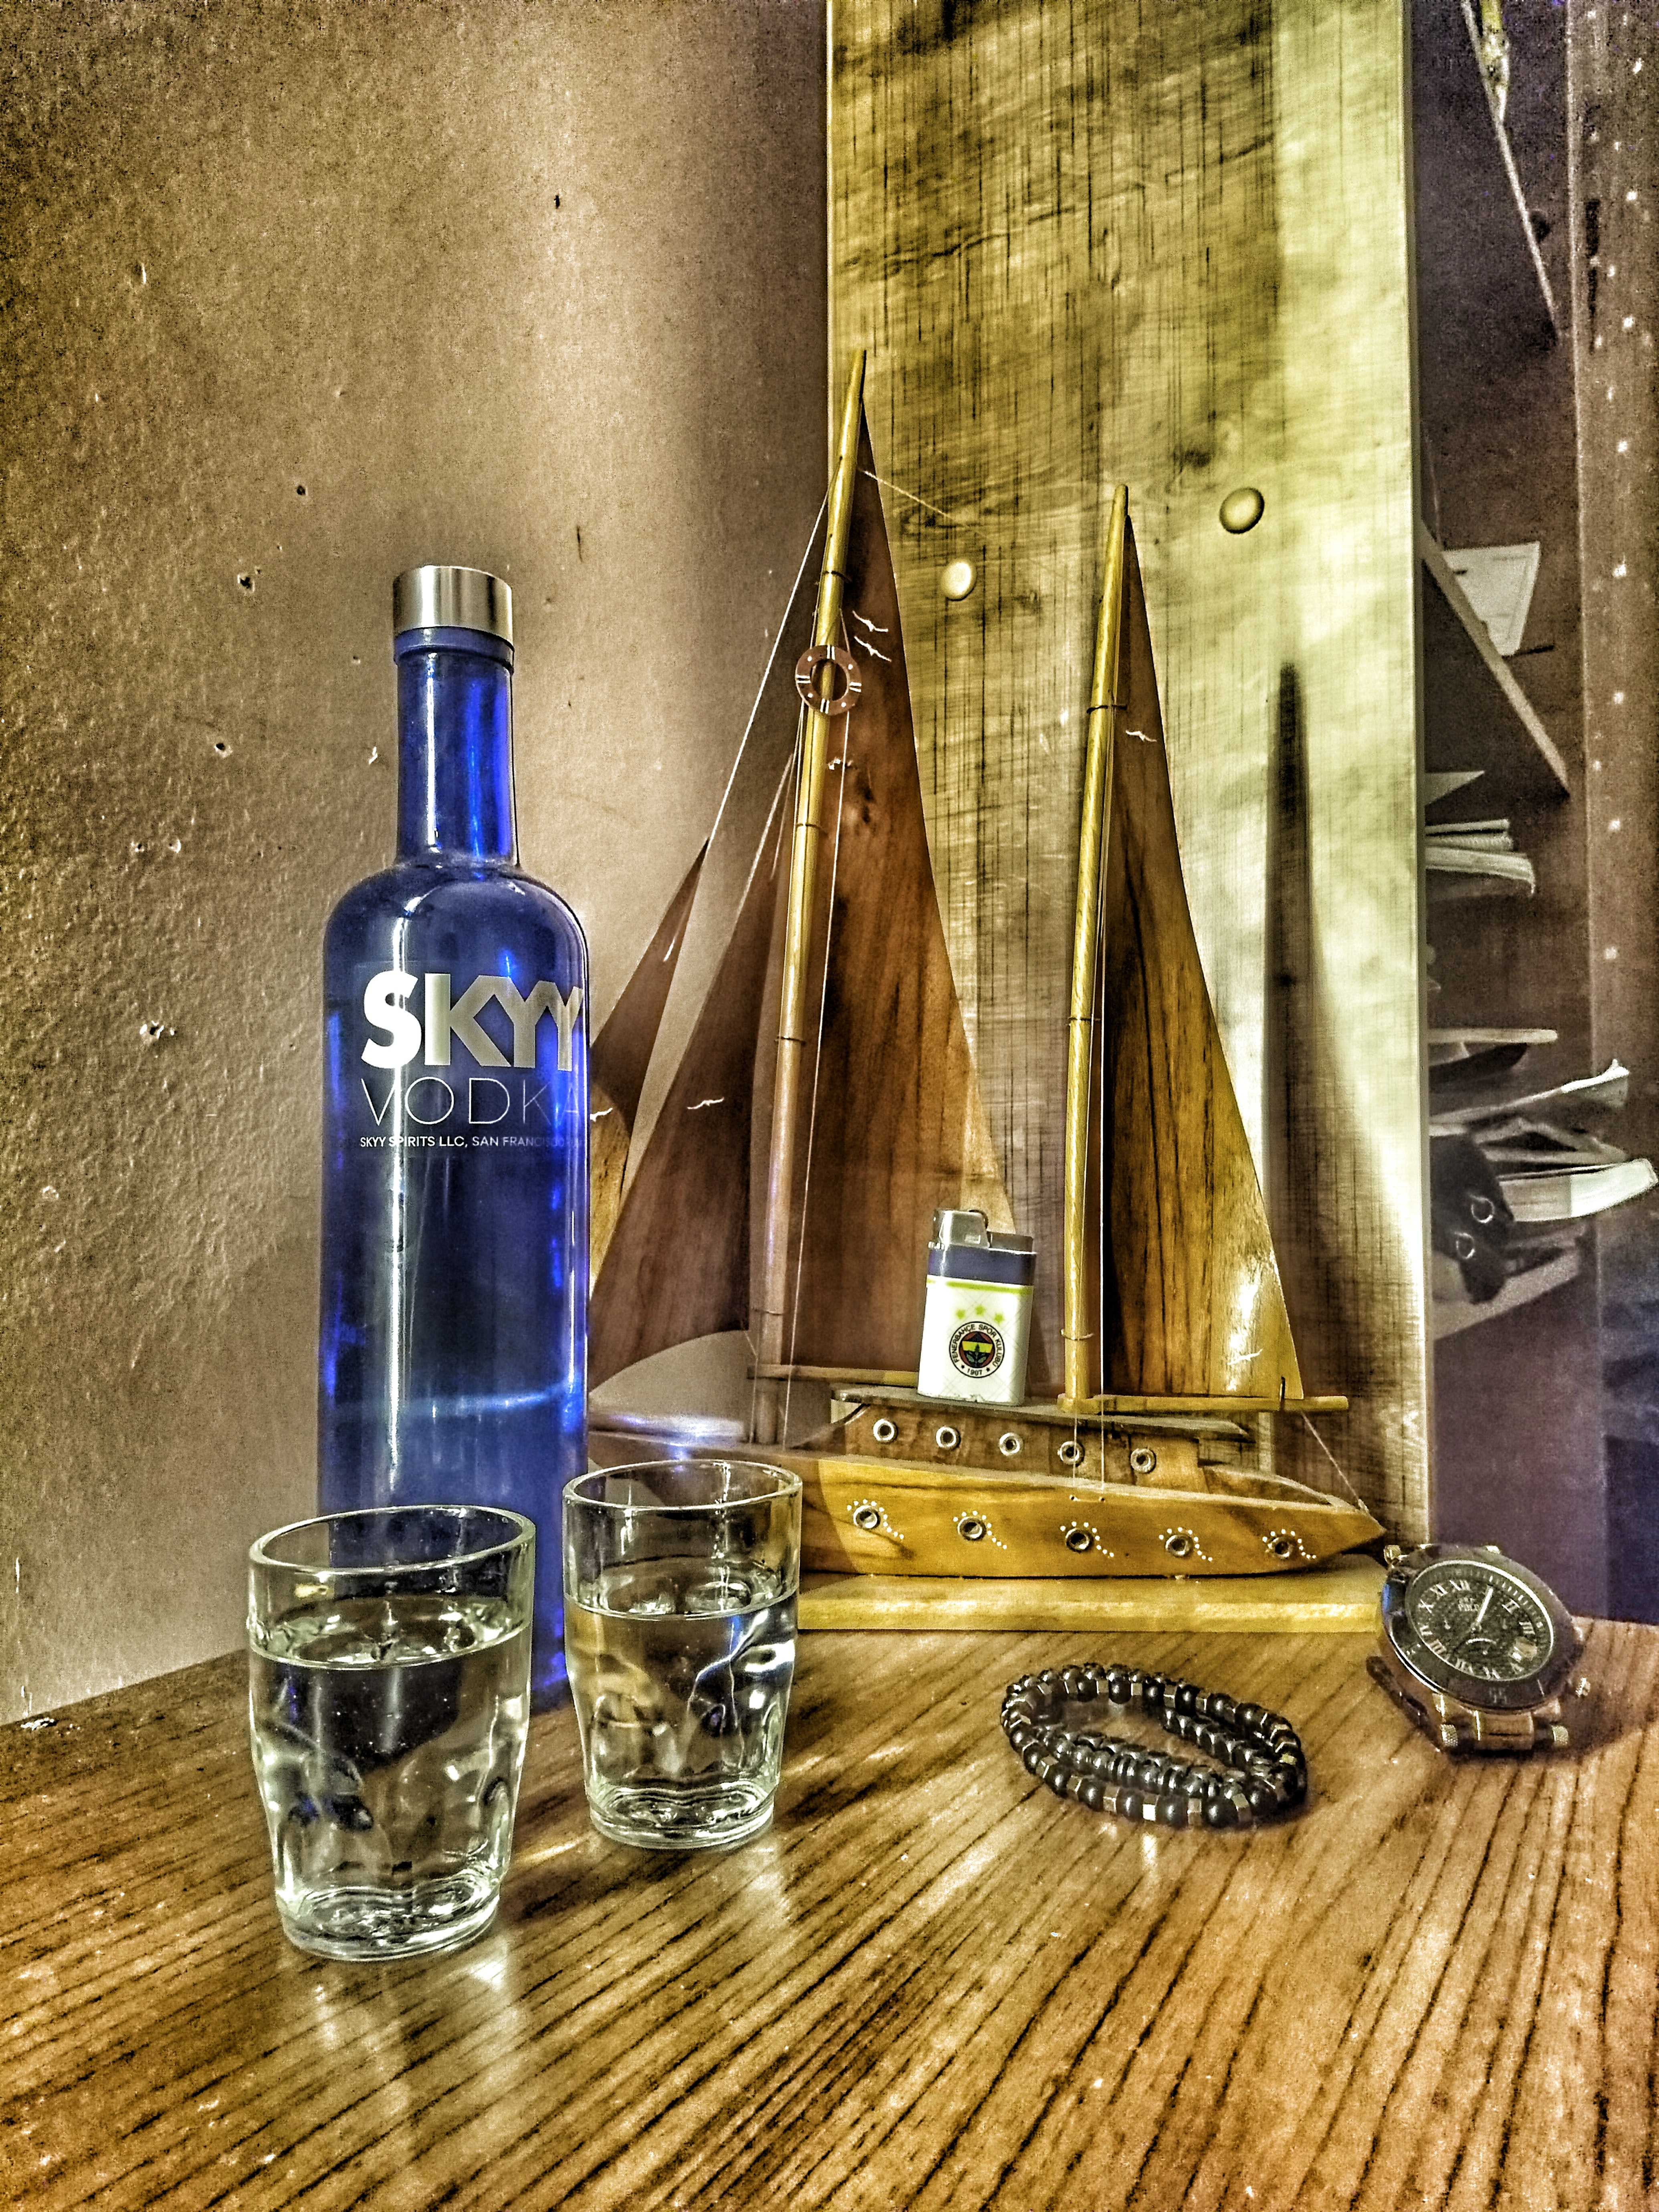
nature, bottle, glass bottle, distilled beverage, liqueur, alcoholic beverage, still life photography, still life, drink, alcohol, wine bottle, glass